USS New Orleans (LPD-18)

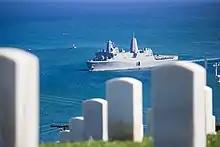
USS New Orleans entering San Diego

After arriving in San Diego, "New Orleans" required 400,000 more man-hours of construction to bring her to fully operational status. In August 2008, the ship failed her INSURV inspection. The INSURV inspectors documented 2,600 deficiencies, including problems with the steering system, broken ventilation fans, inoperable elevators, corrosion on the flight deck, and an unreliable propulsion system. "USS "New Orleans" was degraded in her ability to conduct sustained combat operations," the INSURV report said. US Navy officials reported that 85% of the deficiencies were minor issues and that most of the deficiencies had already been corrected.